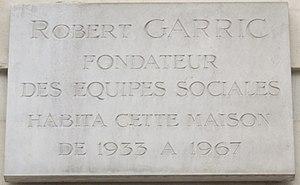
Plaque commémorative, 28 avenue Bosquet, Paris 7e. «
L'avenue Bosquet est une avenue du 7ᵉ arrondissement de Paris. Sa longueur est de 820 mètres et sa largeur de 36 mètres.
Robert Garric, né à Aurillac le 24 juillet 1896 et mort à Paris le 18 juin 1967, est un homme de lettres français. Il était selon Jean Guitton un « chevalier errant du secours national, de l’espérance sociale ».